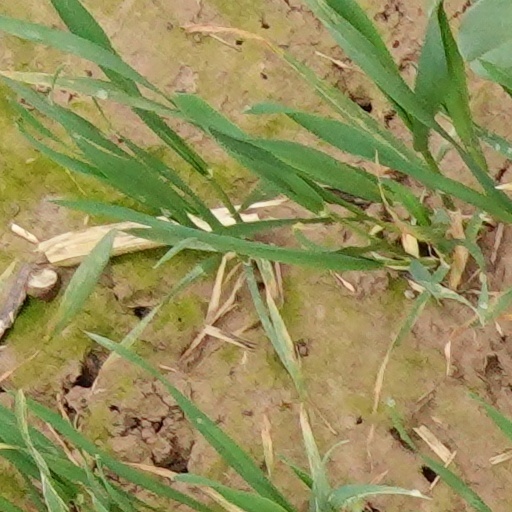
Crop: wheat